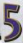
Number: 5